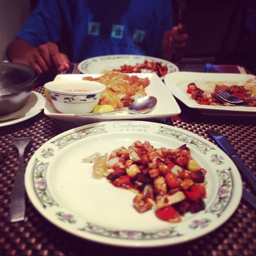
Ethnic food on dishes set at a dinner table.
Several plates of food on a dining table.
An entree of fodd with a fork and knife next to it on a table.
A table set with white plates, silver ware and food.
Someone is having dinner with a man, and they have a half full plate.